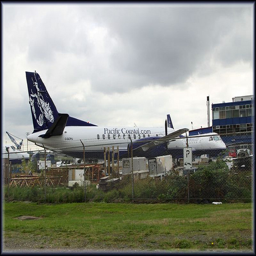
A large jet sitting on top of an airport tarmac.
A PICTURE OF AN AIRPLANE ON THE RUN WAY
An airplane parked near a building in a fenced off area.
Several airplanes parked at an airport on the others side of a fence.
a plane at the airport besides some buildings